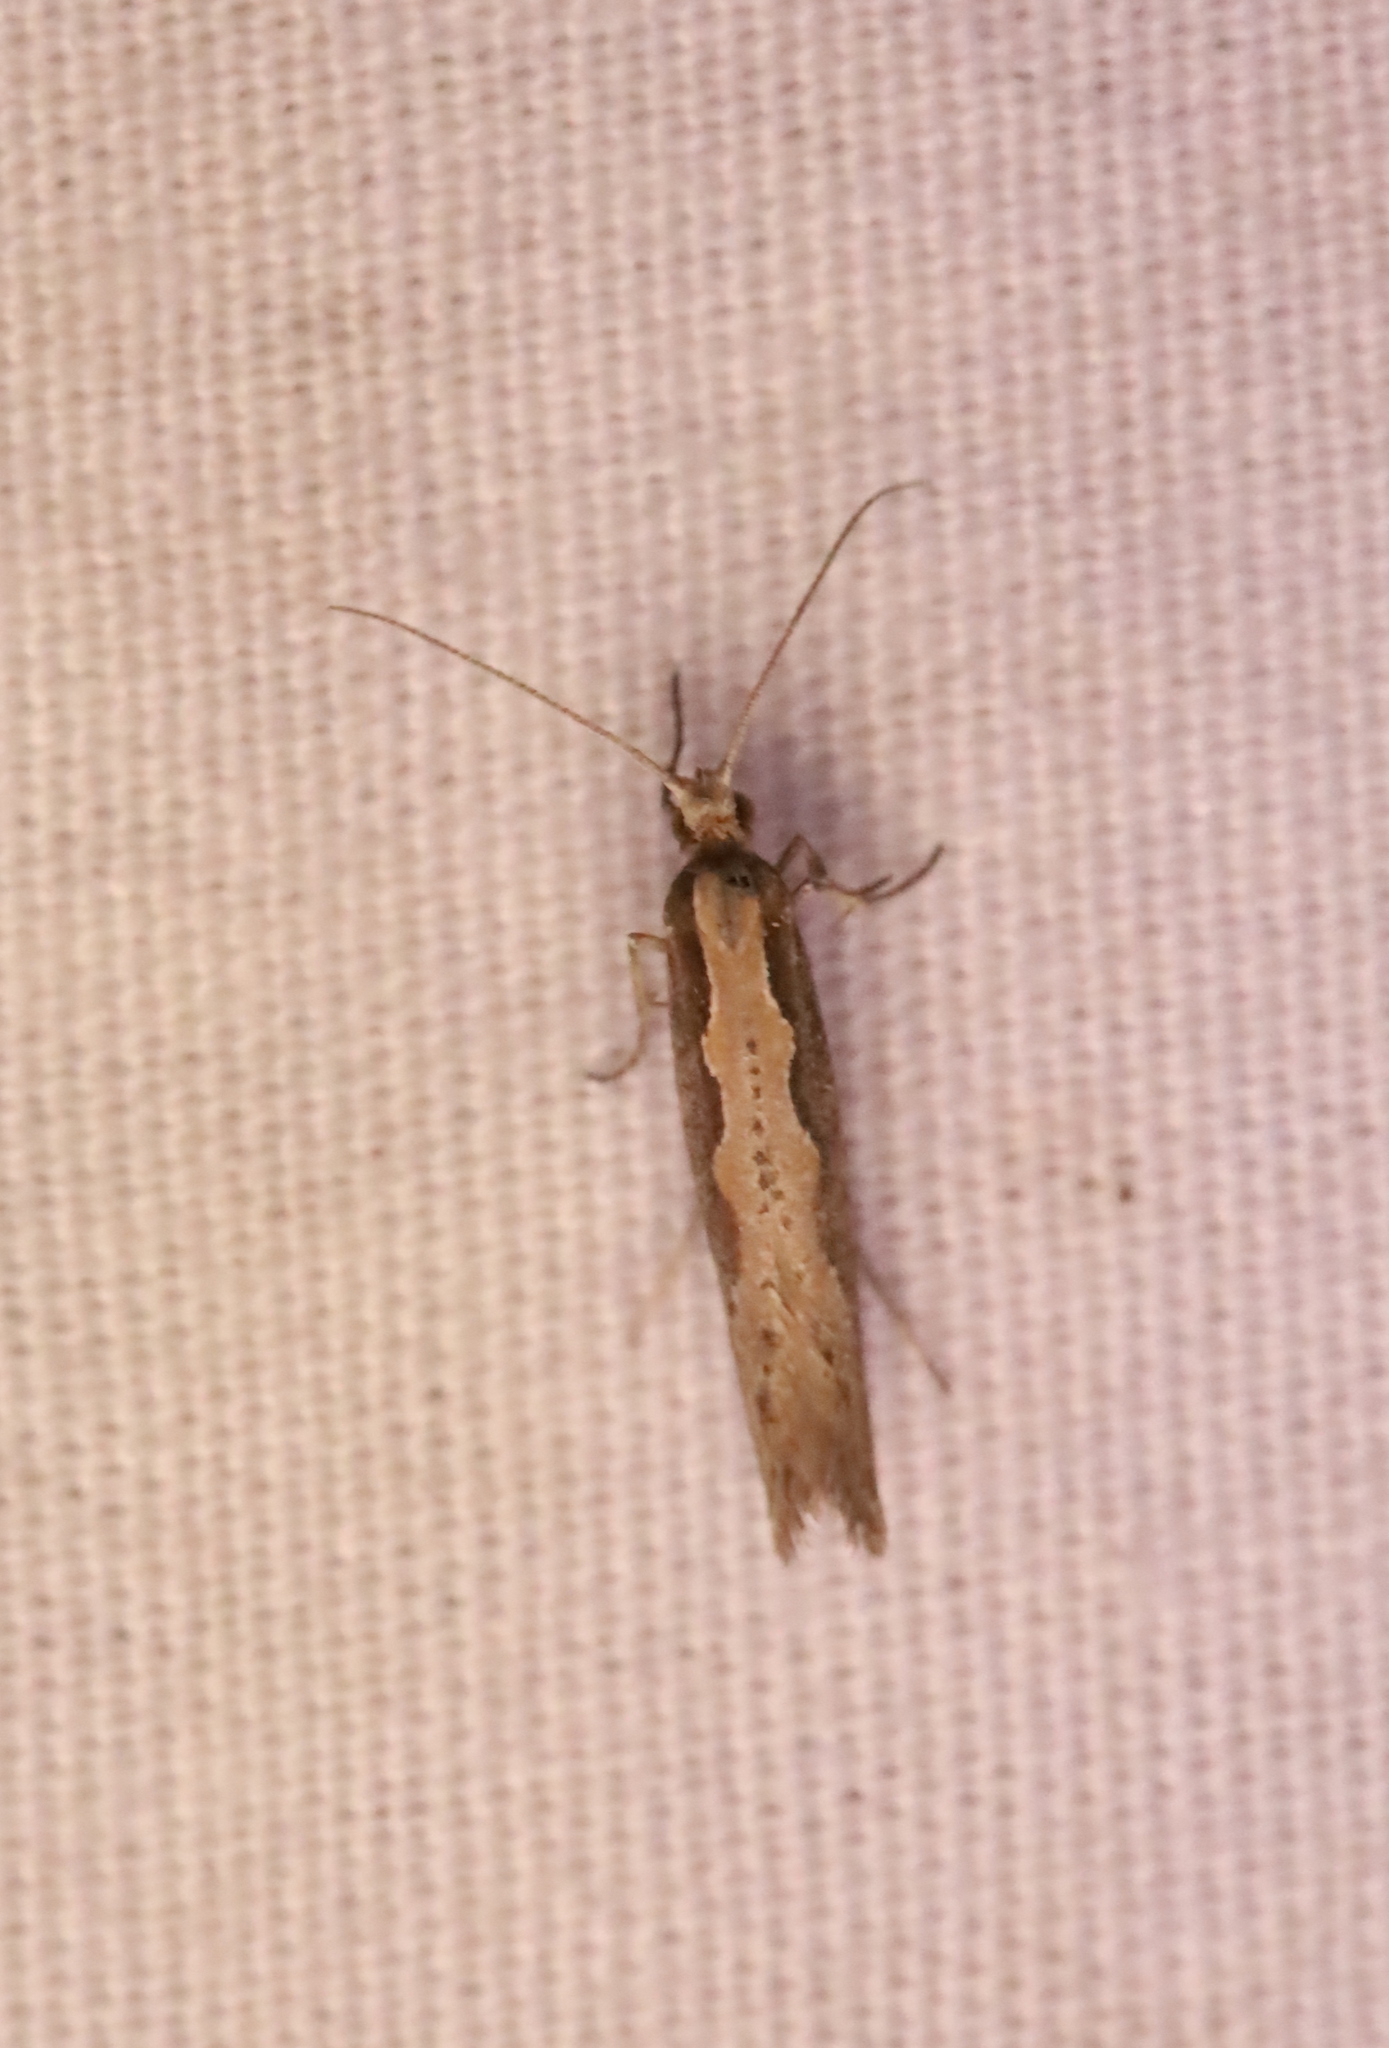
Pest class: diamondback_moth